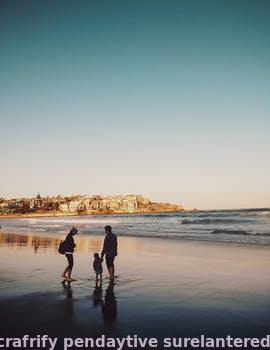
Label: Watermark